Moolam Thirunal

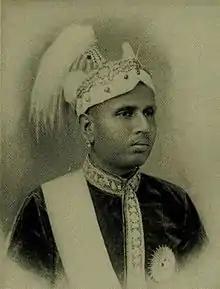

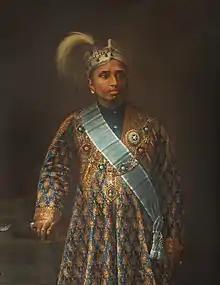
Rama Varma, Maharaja of Travancore painted by KP Thampy in 1895

Sir Sri Moolam Thirunal Rama Varma VI (1857–1924) was Maharajah of the princely state of Travancore between 1885 and 1924, succeeding his uncle Maharajah Visakham Thirunal (1880–1885). Moolam Thirunal is considered as the first in India to implement the concept of public participation in governance through the formation of Travancore Legislative Council.